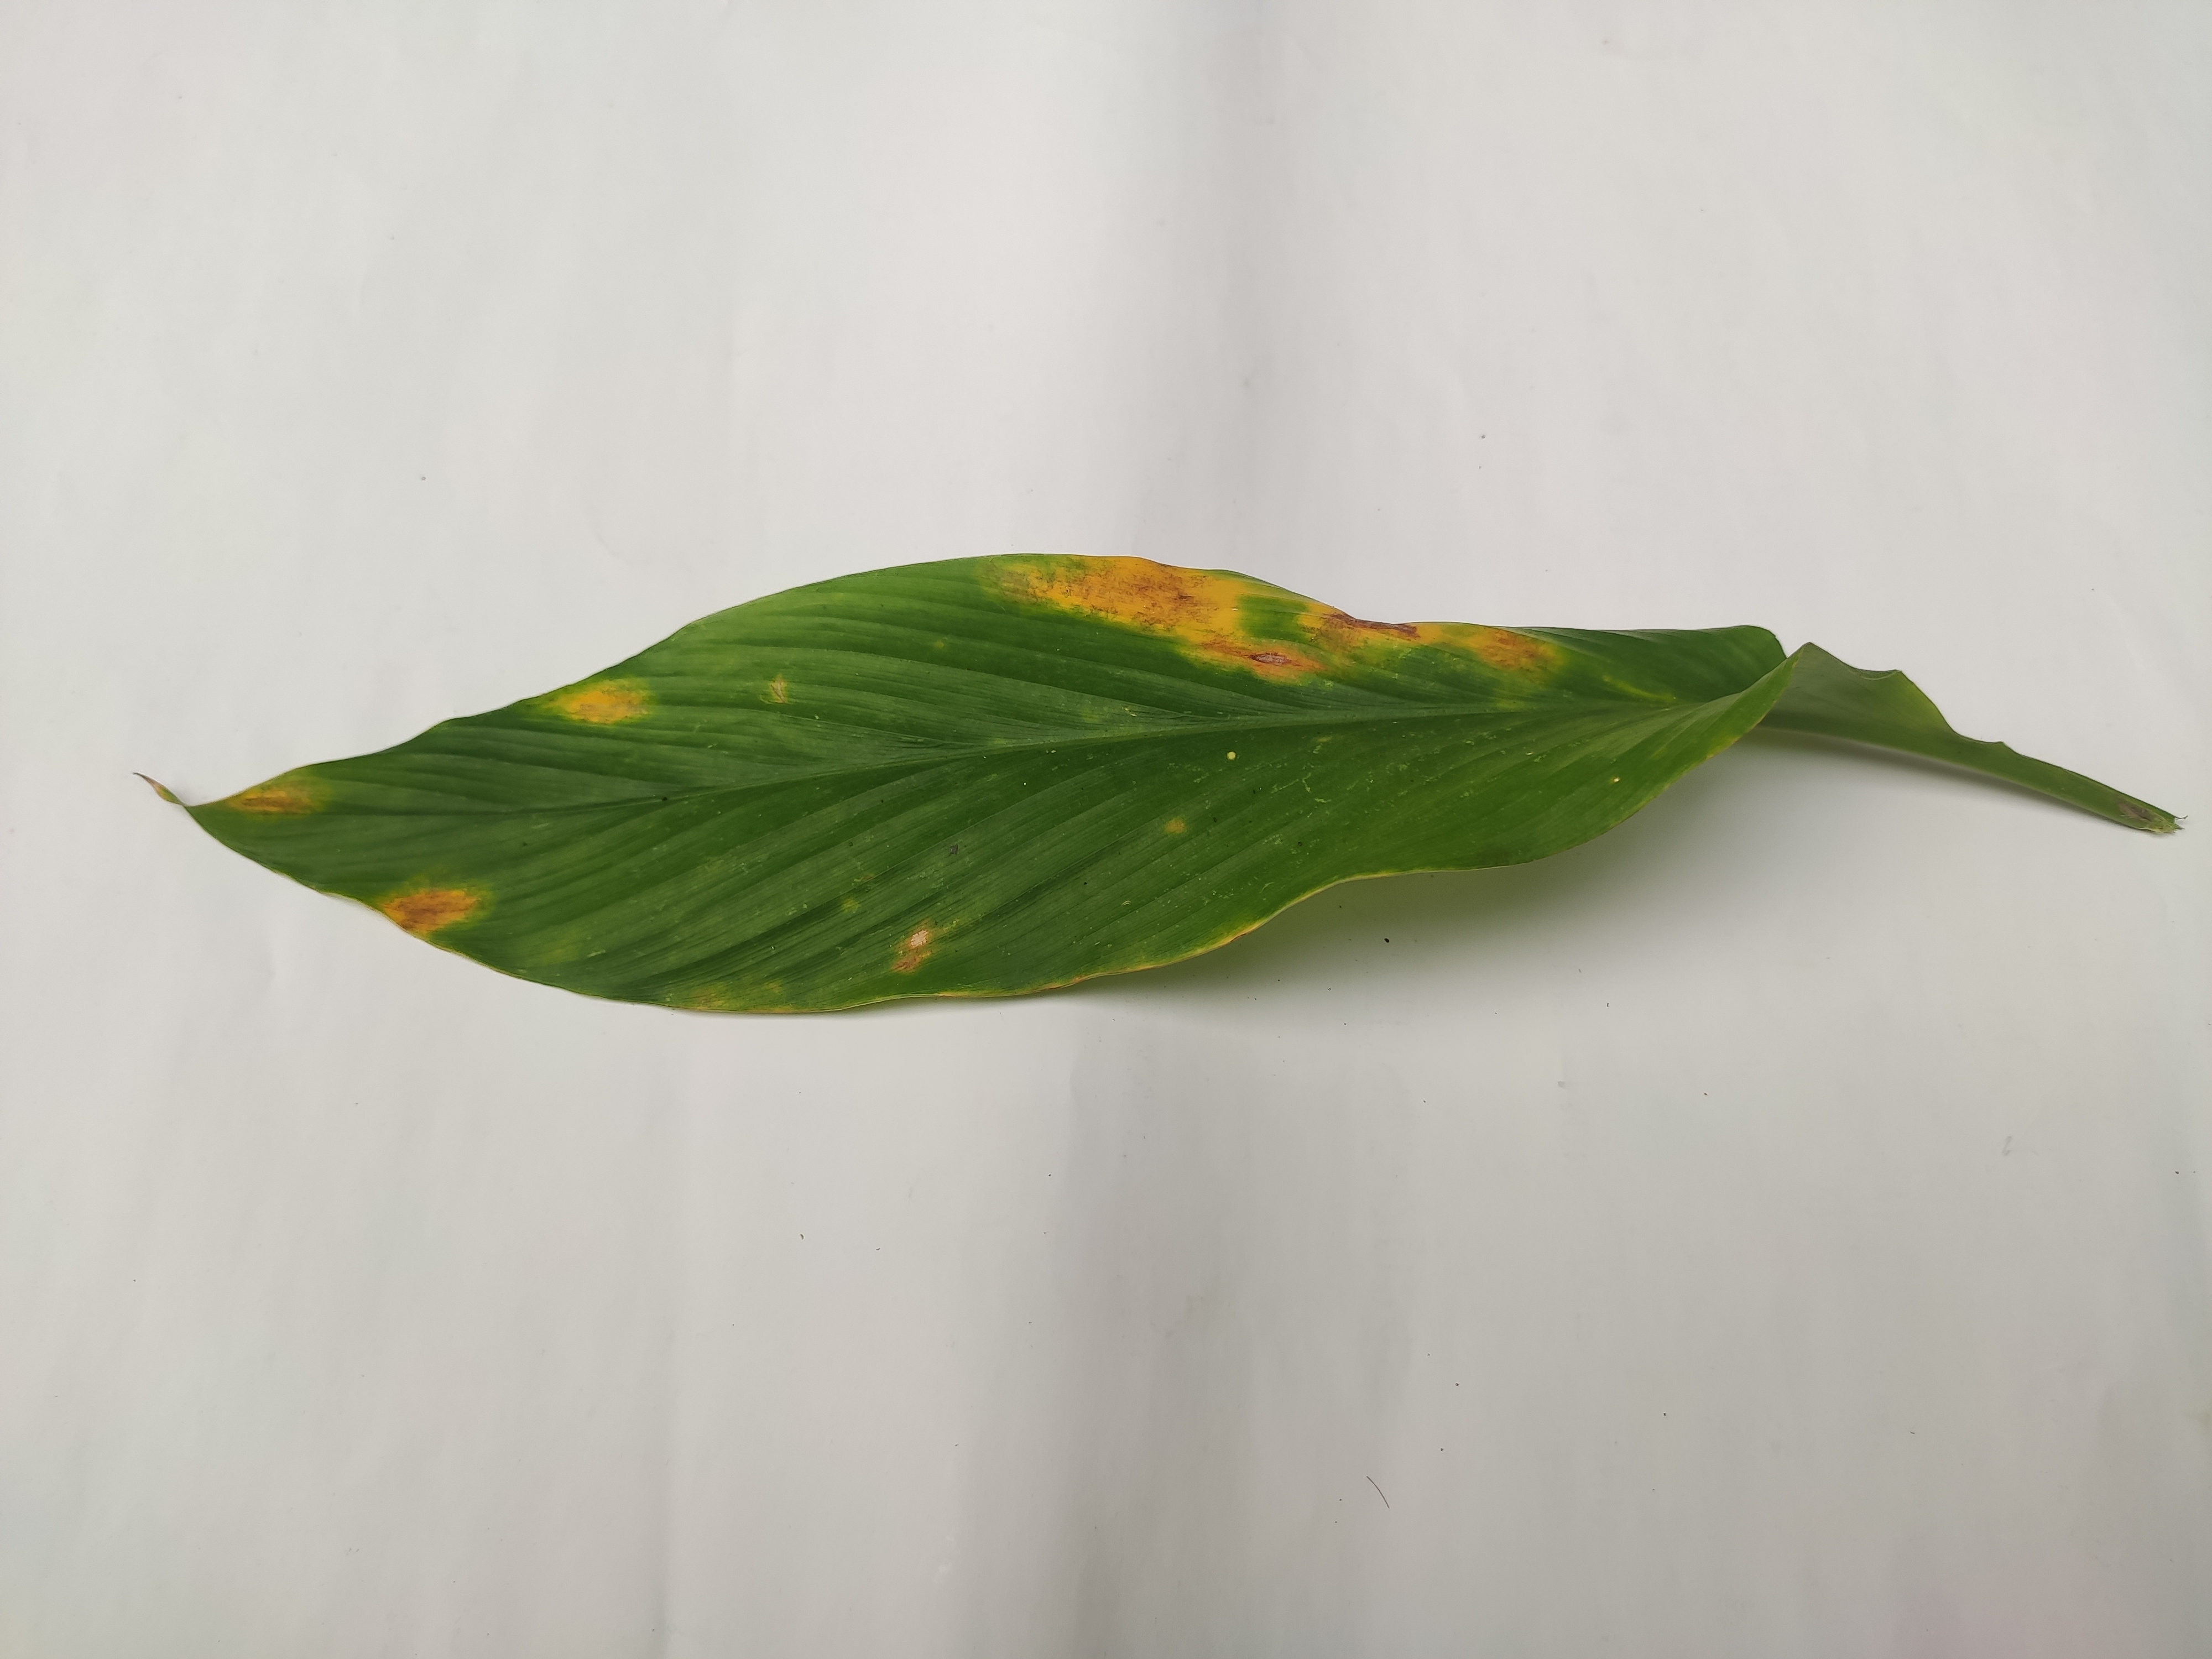
Label: Leaf_Spot